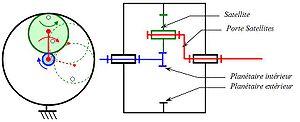
Schéma de principe d'un réducteur épicycloïdal Réalisé sous Word. Illustration de cours de sciences de l'ingénieur.
Le train épicycloïdal est un dispositif de transmission mécanique. Il a la particularité d'avoir deux degrés de mobilité, comme le différentiel, c’est-à-dire qu'il associe trois arbres ayant des vitesses de rotation différentes avec une seule relation mathématique : il faut fixer les vitesses de deux des arbres pour connaître celle du troisième.